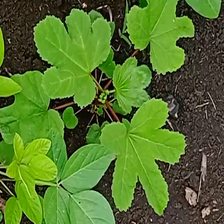
Weed species: Little_Mallow(Malva parviflora)